Jesal Toral

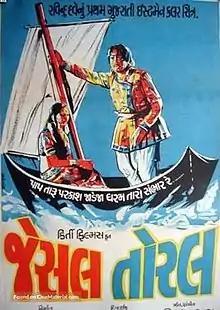
Poster

Jesal Toral is a 1971 Indian Gujarati devotional film written and directed by Ravindra Dave. It proved to be one of the biggest hits of Gujarati cinema and ran for 25 weeks in theatres.